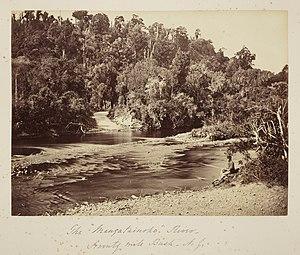
La rivière Mangatainoka est un cours d'eau qui s’écoule dans la région de Wairarapa dans l’Île du Nord de la Nouvelle-Zélande.